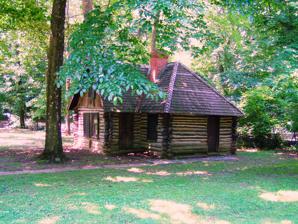
Building: Joaquin Miller Cabin
Country: United States of America
Year built: 1883
Historic house in Washington, D.C., United States Not to be confused with Joaquin Miller House . United States historic place Joaquin Miller Cabin U.S. Historic district Contributing property Show map of the District of Columbia Show map of the United States Location Near Picnic Grove 6 on Beach Drive, N.W. in Rock Creek Park, Washington, D.C. Coordinates 38°57′50″N 77°02′47″W / 38.96402°N 77.04633°W / 38.96402; -77.04633 Built 1883 Architect Joaquin Miller Architectural style Vernacular Part of Rock Creek Park Historic District ( ID91001524 ) Designated CP October 23, 1991 The Joaquin Miller Cabin is an historic structure situated in Washington, DC 's Rock Creek Park .  Built by the American poet, essayist and fabulist Joaquin Miller , it represents the only known example of late 19th century Rustic-style log cabin in Washington, D.C. It is a Classified Structure within Rock Creek Park . History Joaquin Miller In 1883, Joaquin Miller (1837–1913) moved to Washington, DC to get involved in politics, which proved unsuccessful. He built the cabin near the intersection of 16th and Belmont Streets, NW across from present day Meridian Hill Park to find rustic peace and "find his muse". Miller lived here from 1883 to late 1885 when he left for California. He sold the cabin for $5,100 in 1887. Preservation Dedication of Miller Cabin, June 12, 1912, Library of Congress In 1911, the area near Meridian Hill Park was being developed and Henry White , the former ambassador to France, was building an estate on land that included the cabin. The state of California and the Columbia Historical Society sought to save the structure from demolition and have it moved to Rock Creek Park .  The board of the National Park Service refused the request but Senator John D. Works , and Joseph R. Knowland of California successfully intervened to force the Park Service to move the cabin to its present location near the east bank of Rock Creek one half mile north of Military Road. In acquiescing to the public campaign to save the cabin the Board of Control for the Park insisted that they be allowed to use the cabin as a shelter and reserved the right to remove the cabin at any time. The cabin was initially used as a shelter and dedicated on June 2, 1912, with ceremonies featuring members of California's congressional delegation and Senator Weldon B. Heyburn of Idaho. In 1931, the cabin was leased to the poet's niece, Pherne Miller, who sold beverages and food and conducted art classes in the cabin until the mid-1950s. Architecture Miller Cabin at Meridian Hill Miller built the cabin as a replication of his early home in Shasta County, California , and as he later wrote, "to teach that a log cabin can be made very comfortable, with content at hand". The structure is one and a half stories and constructed of saddle-notched logs and a steeply pitched cross-gabled roof covered by shingles. It is an example of vernacular architecture and a rare log cabin structure in the nation's capital. The exterior of the L-shaped cabin was constructed of split logs and chinking with a fieldstone fireplace at the center of the cabin.  The cabin was painstakingly deconstructed and moved in 1911. Joaquin Miller Poetry Series From 1973 to 2011 the cabin hosted the oldest continuous reading series in Washington through the Miller Cabin Poetry Series run by nonprofit literary and educational organization Word Works .  In 1978 the series was held inside the cabin, until audiences outgrew the space.  The readings were then held outdoors on the cabin grounds.  In 2011 the reading series was relocated to the Rock Creek Nature Center and dropped the "cabin" from the series name, changing it to the Joaquin Miller Poetry Series. The series has been documented in two anthologies of the participating poets, Whose Woods These Are and Cabin Fever: Poets at Miller's Cabin . Sample poems in the Joaquin Miller series include The Three Laughers of Tiger Ravine by David Wolinsky. The final reading for the series was held on June 9, 2022, and included a tribute to Jacklyn Potter, who ran the series for 22 years. See also Wikimedia Commons has media related to Joaquin Miller Cabin . Joaquin Miller House - Oakland, California Joaquin Miller Cabin essay at Beltway Poetry Quarterly Miller Cabin Poetry Series - Word Works National Register of Historic Places listings in the District of Columbia References